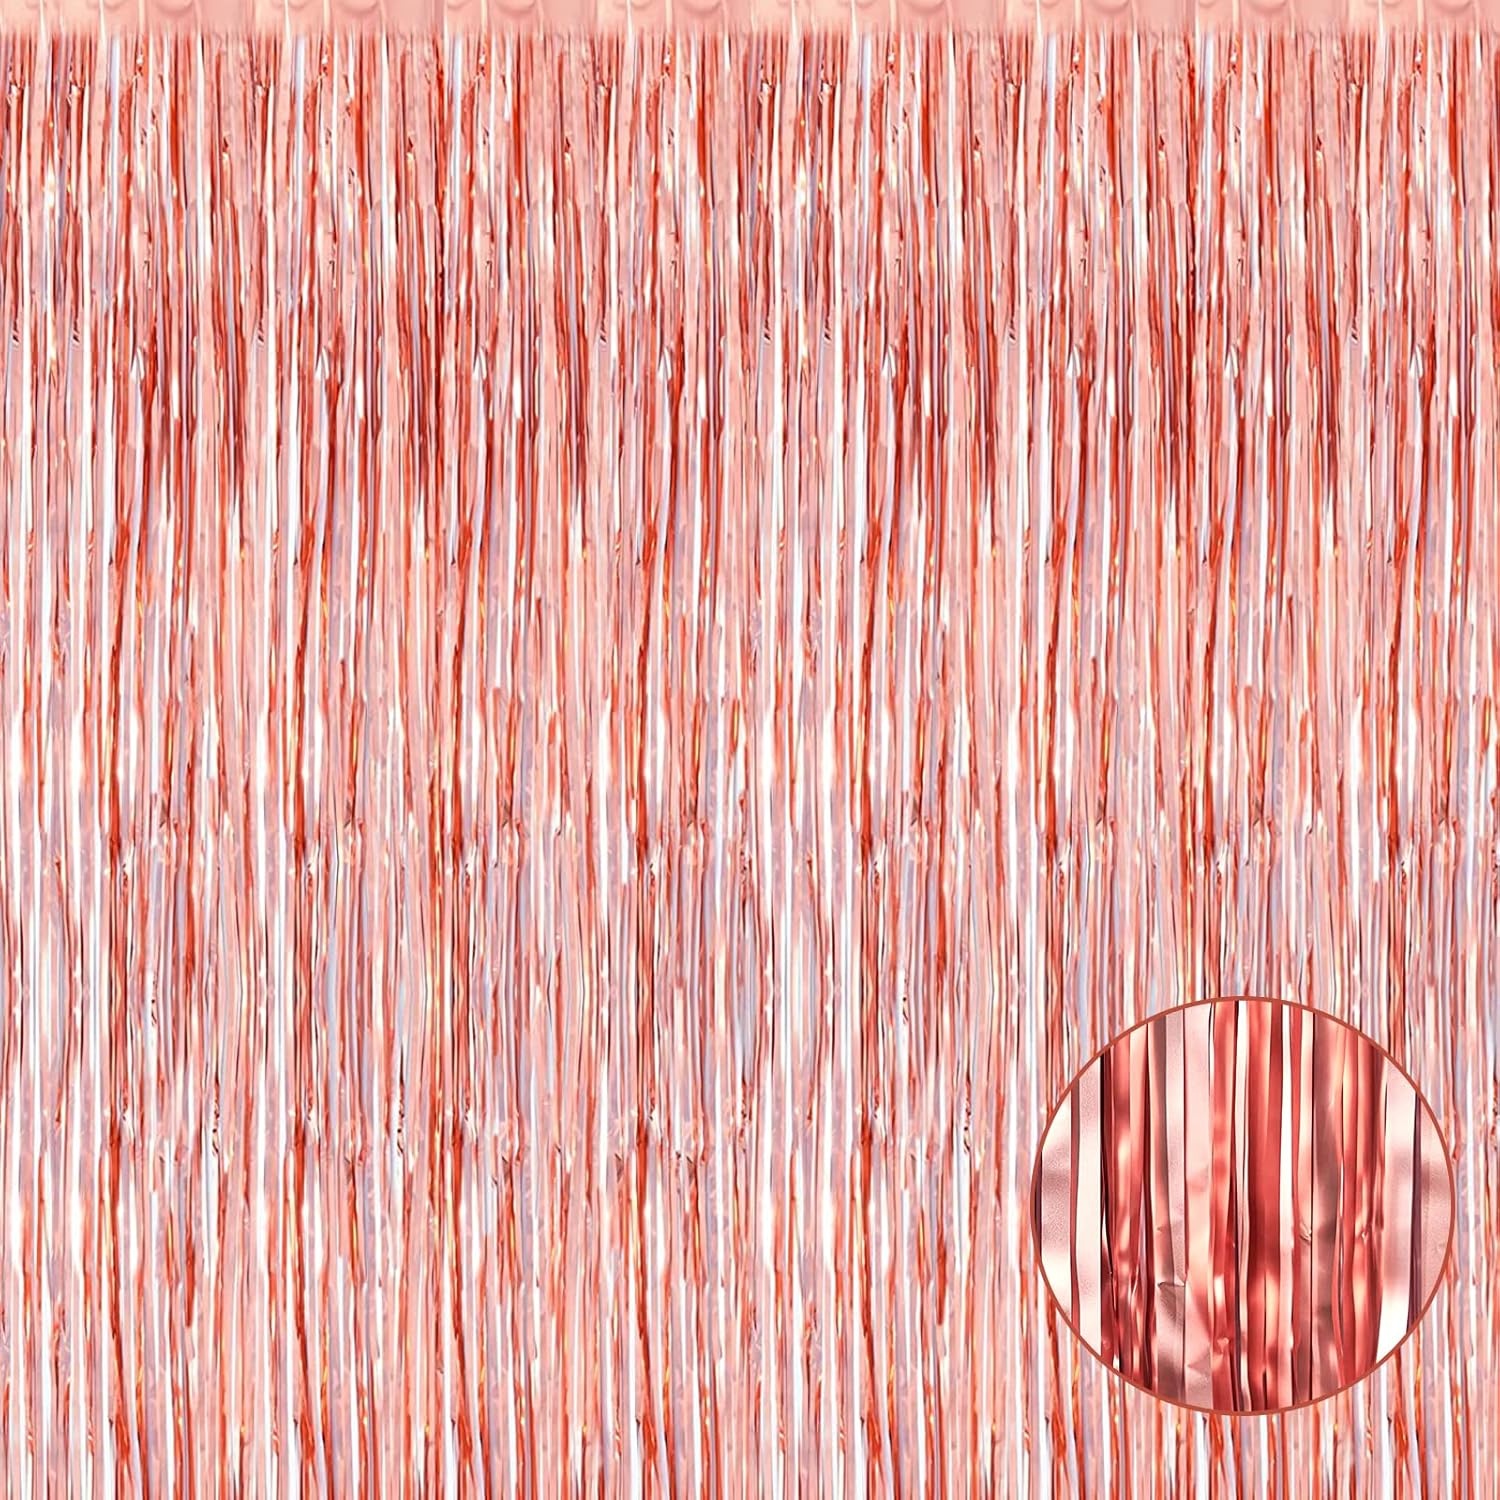
4 Pack Rose Gold Foil Fringe Curtain Backdrop, 3.28Ft x 8.2Ft Metallic Tinsel Foil Fringe Streamers Curtains for Party,
Overview Color : Rose Gold Size : One Size Brand : HalloweenDecorate Item Weight : 11.99 ounces Product Care Instructions : Machine Wash About this item The latest laser sparkle foil curtains: The metallic backdrop curtain made by aluminium foil with laser spangle more shining and beautiful, High quality & not easy fade. The size of each metallic tinsel foil fringe curtain is 3.2 feet wide and 8 feet long, Package include 4 pack foil fringe curtains, suitable for hanging on a door or coverage a wall fully. The foil curtains good for party backdrop curtain, place on a wall and serves as a background for photos of any celebrations like: birthday party, theme party, Halloween, Christmas, New Year Eve, bachelorette party, wedding, bridal shower, baby showers, graduations and more. Paste or hang them on a smooth surfaces , It doesn't take a lot of effort to paste them, Just hang them and paste them gently to make it easier to remove them,when the party is over. There is double sided tape already fixed to the back of them. Just peel plastic strip off and hang it up. It sticks Really well, so be aware of what surface you are putting it on. Give your friends and family a “red carpet” entrance as they strut their stuff through the Turquoise doorway and have their photograph taken in front of a sparkling photo booth backdrop - Curtains Put Them Together for an Over-sized Backdrop or Double Them up for Extra Shine - Easy DIY Décor!
Brand: SparkJoy
Category: Arts & Entertainment > Party & Celebration > Party Supplies > Party Streamers & Curtains > Fringe Curtains